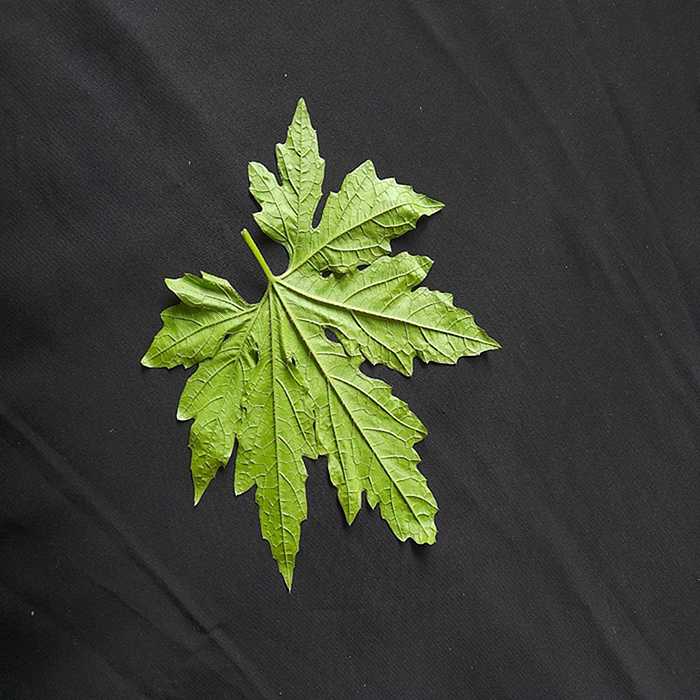
Plant: Bitter Gourd
Label: Fresh leaf